Plundered Hearts

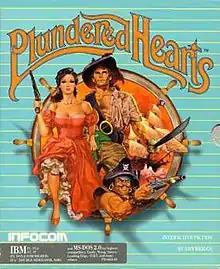

Plundered Hearts is an interactive fiction video game created by Amy Briggs and published by Infocom in 1987. Infocom's only game in the romance genre, it was released simultaneously for the Apple II, Commodore 64, Atari 8-bit computers, Atari ST, Amiga, Mac, and MS-DOS. It is Infocom's 28th game.